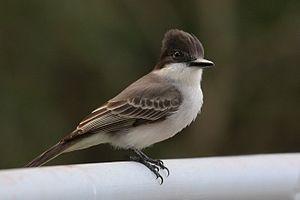
Le Tyran de La Sagra, aussi appelé Moucherolle de La Sagra, est une espèce de passereau de la famille des Tyrannidae.